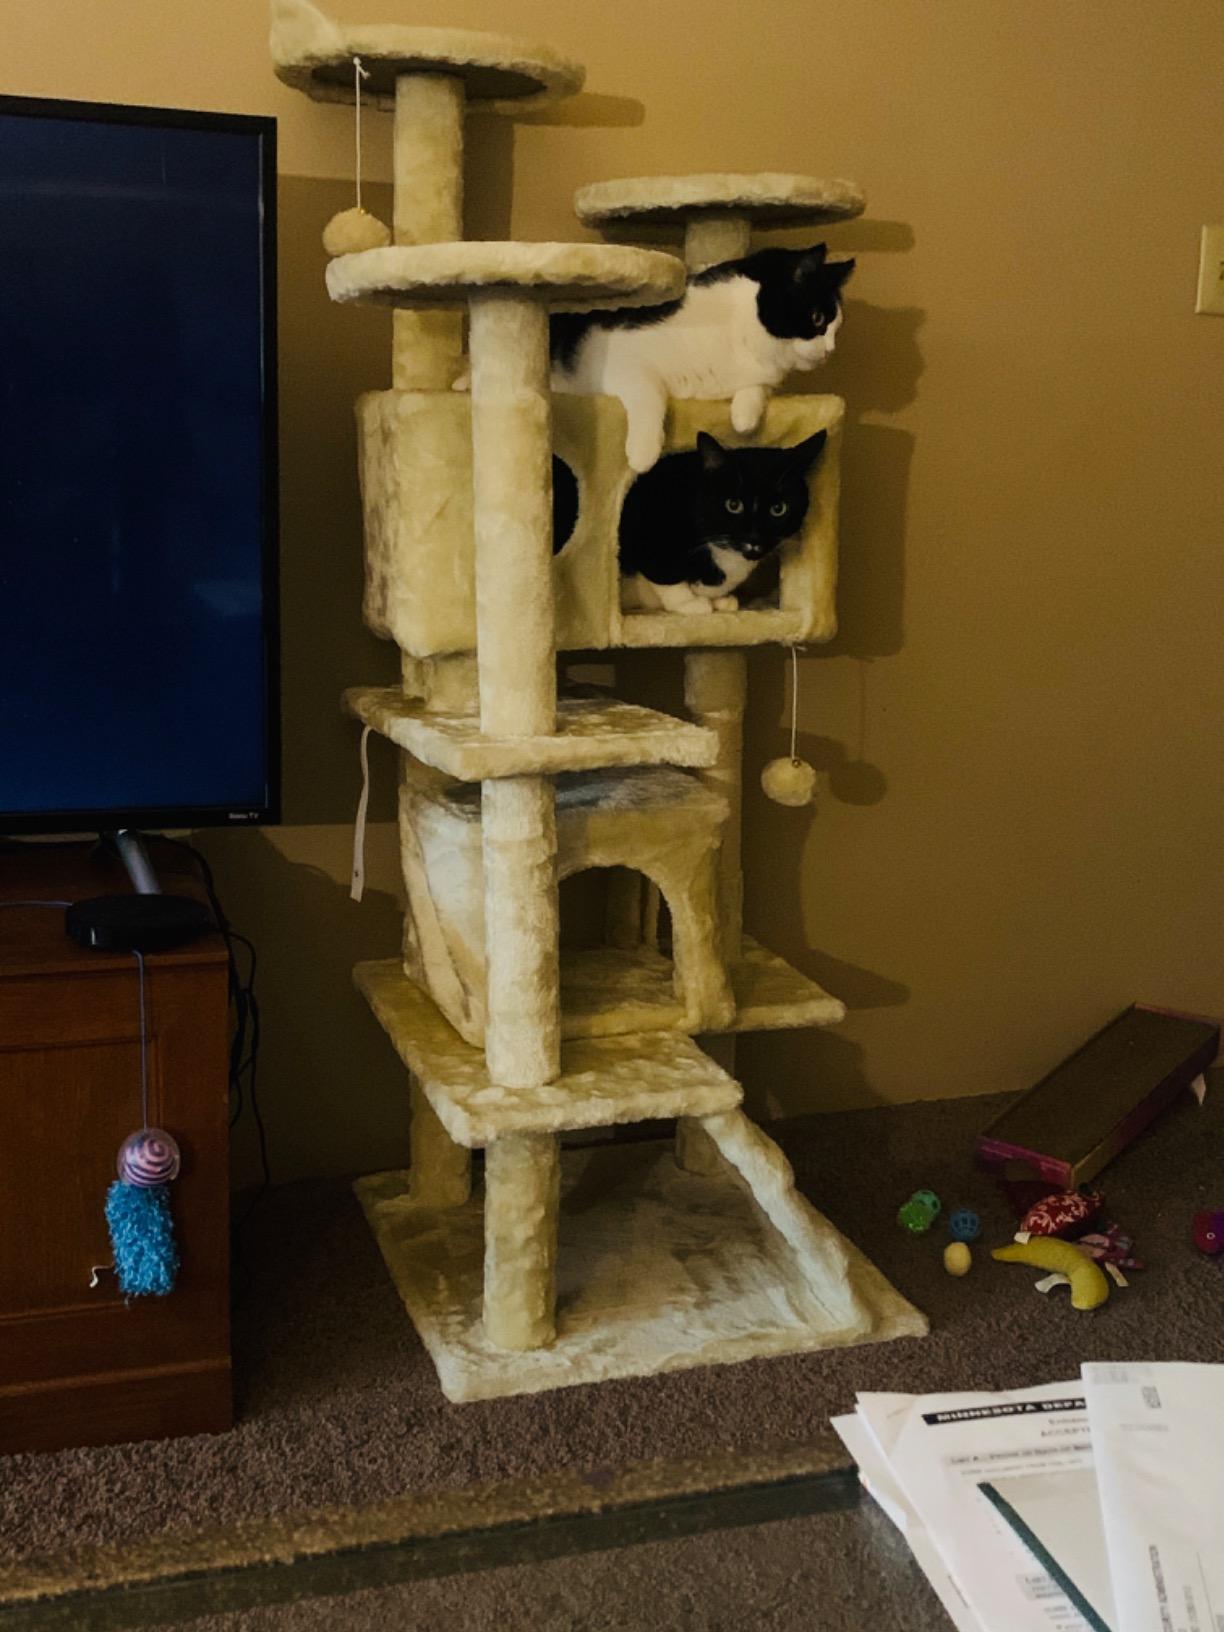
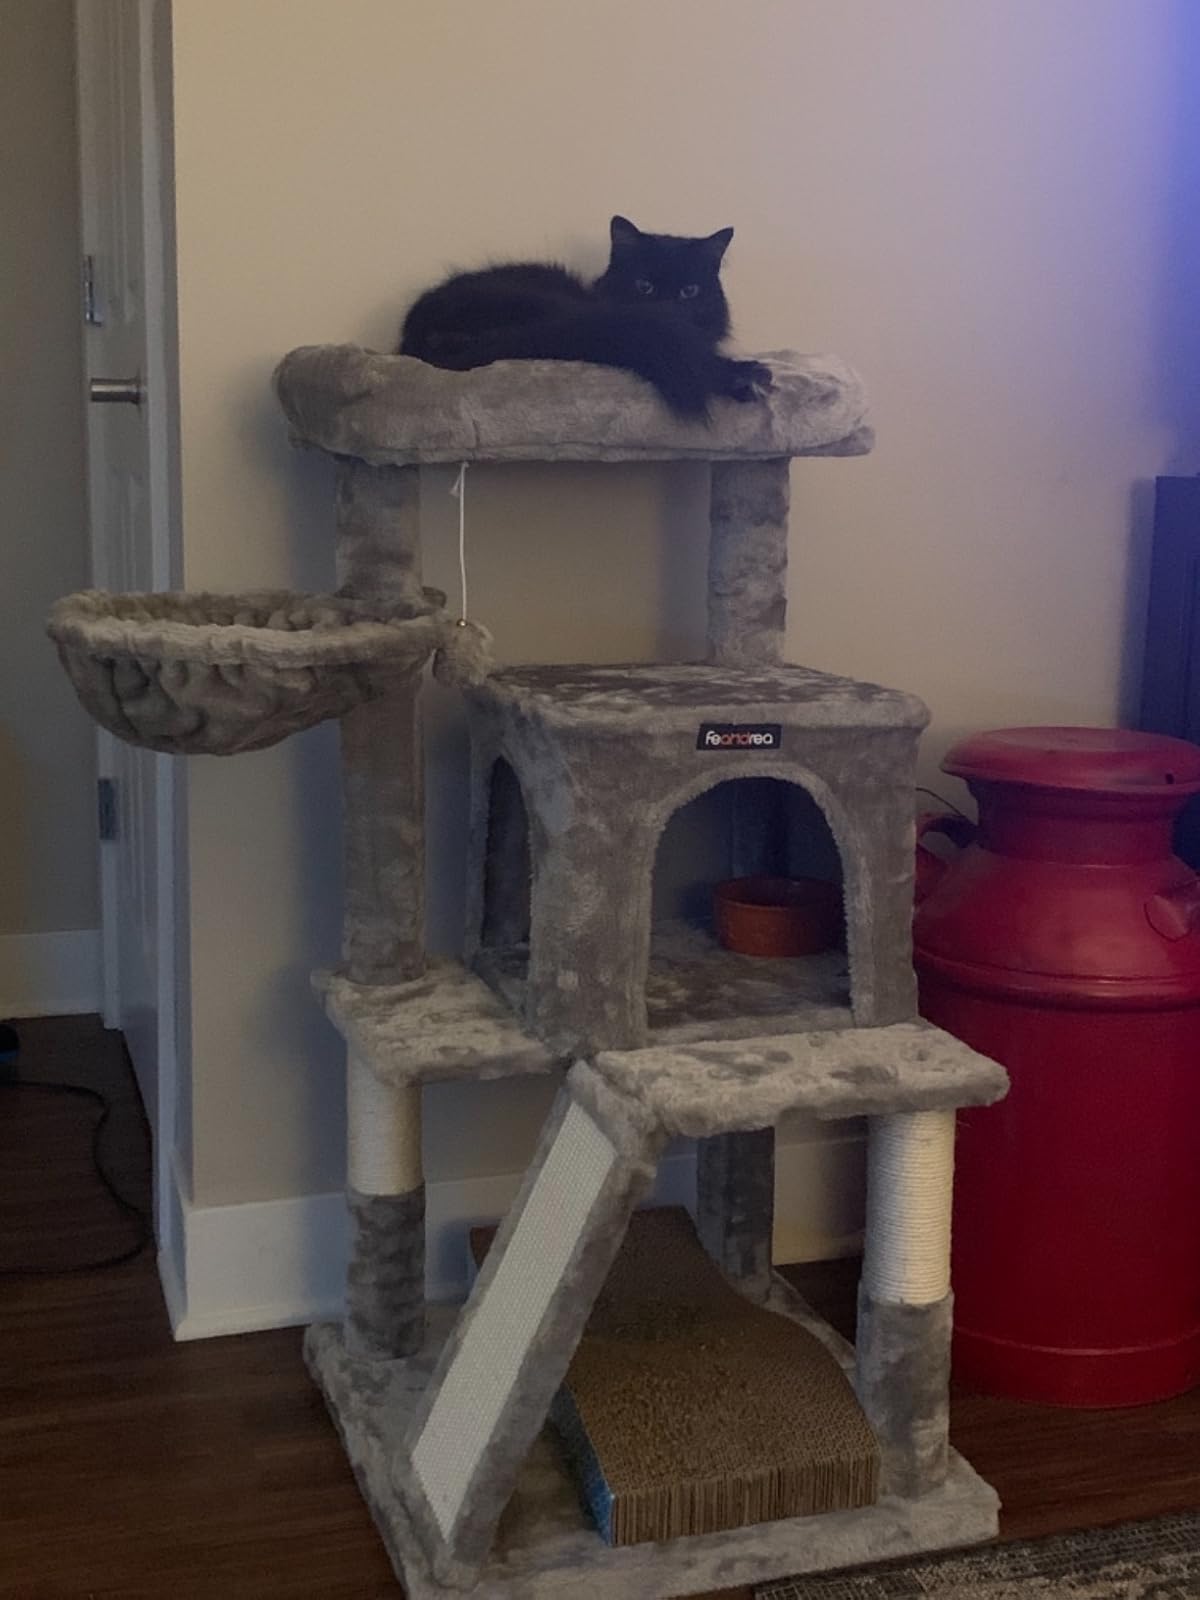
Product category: items_cat tree
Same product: no